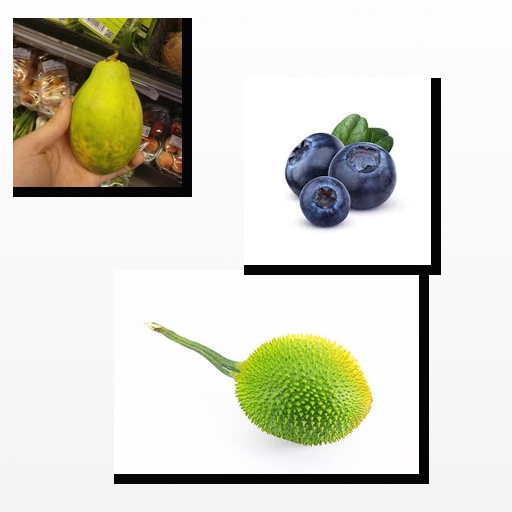
Food items: papaya, spiny_gourd, blueberry